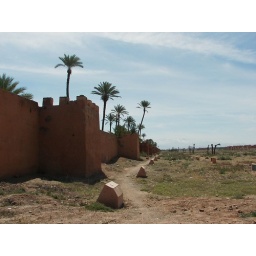
wall around the city of Marrakesh with the snowy Atlas mountains in the background